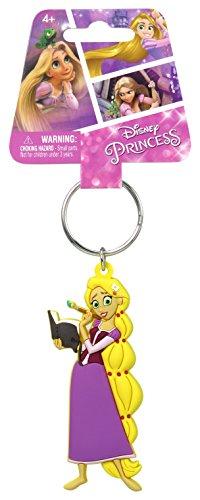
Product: Disney Tangled Princess Rapunzel Figure Soft Touch PVC Key Ring Key Accessory
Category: Toys & Games | Novelty & Gag Toys
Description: Highly detailed and brightly colored.
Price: $7.48
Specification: ProductDimensions:1.5x0.2x4.5inches|ItemWeight:0.64ounces|ShippingWeight:0.8ounces(Viewshippingratesandpolicies)|DomesticShipping:ItemcanbeshippedwithinU.S.|InternationalShipping:ThisitemcanbeshippedtoselectcountriesoutsideoftheU.S.LearnMore|ASIN:B073R3572B|Itemmodelnumber:86124|Manufacturerrecommendedage:4yearsandup